Beta Regio

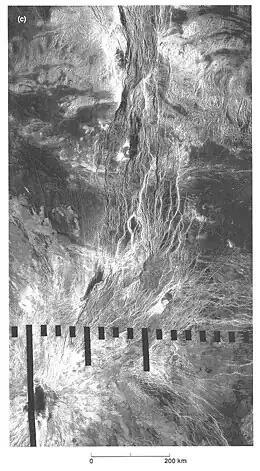
The rift valley Devana Chasma, 1050 km long and 80 to 240 km wide, in Beta Regio (28°N, 283°E)

Beta Regio is a region of the planet Venus known as a "volcanic rise". Measuring about in extent, it constitutes a prominent upland region of Venus centered at .